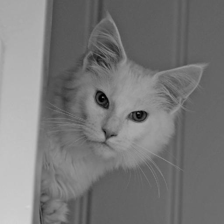
Label: animals